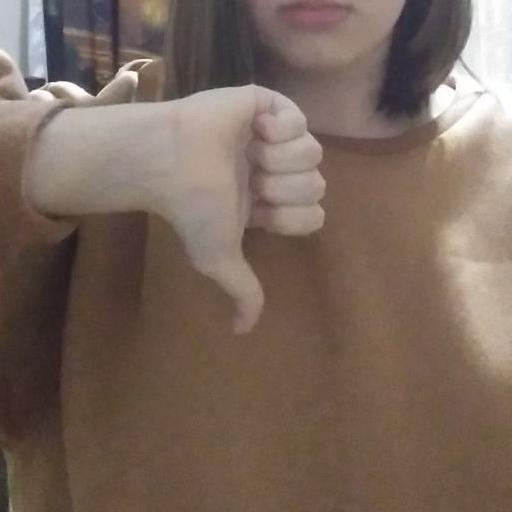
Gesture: dislike